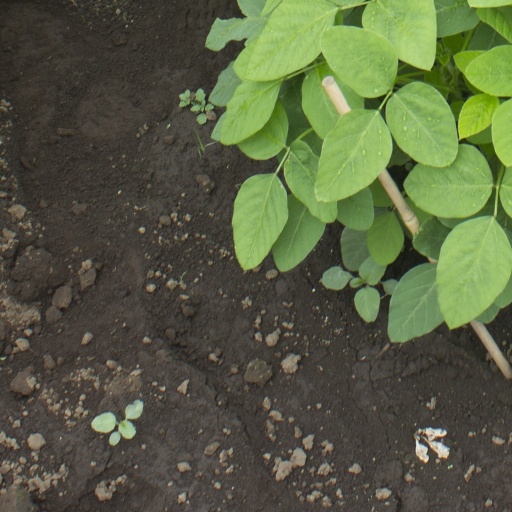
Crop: soybean